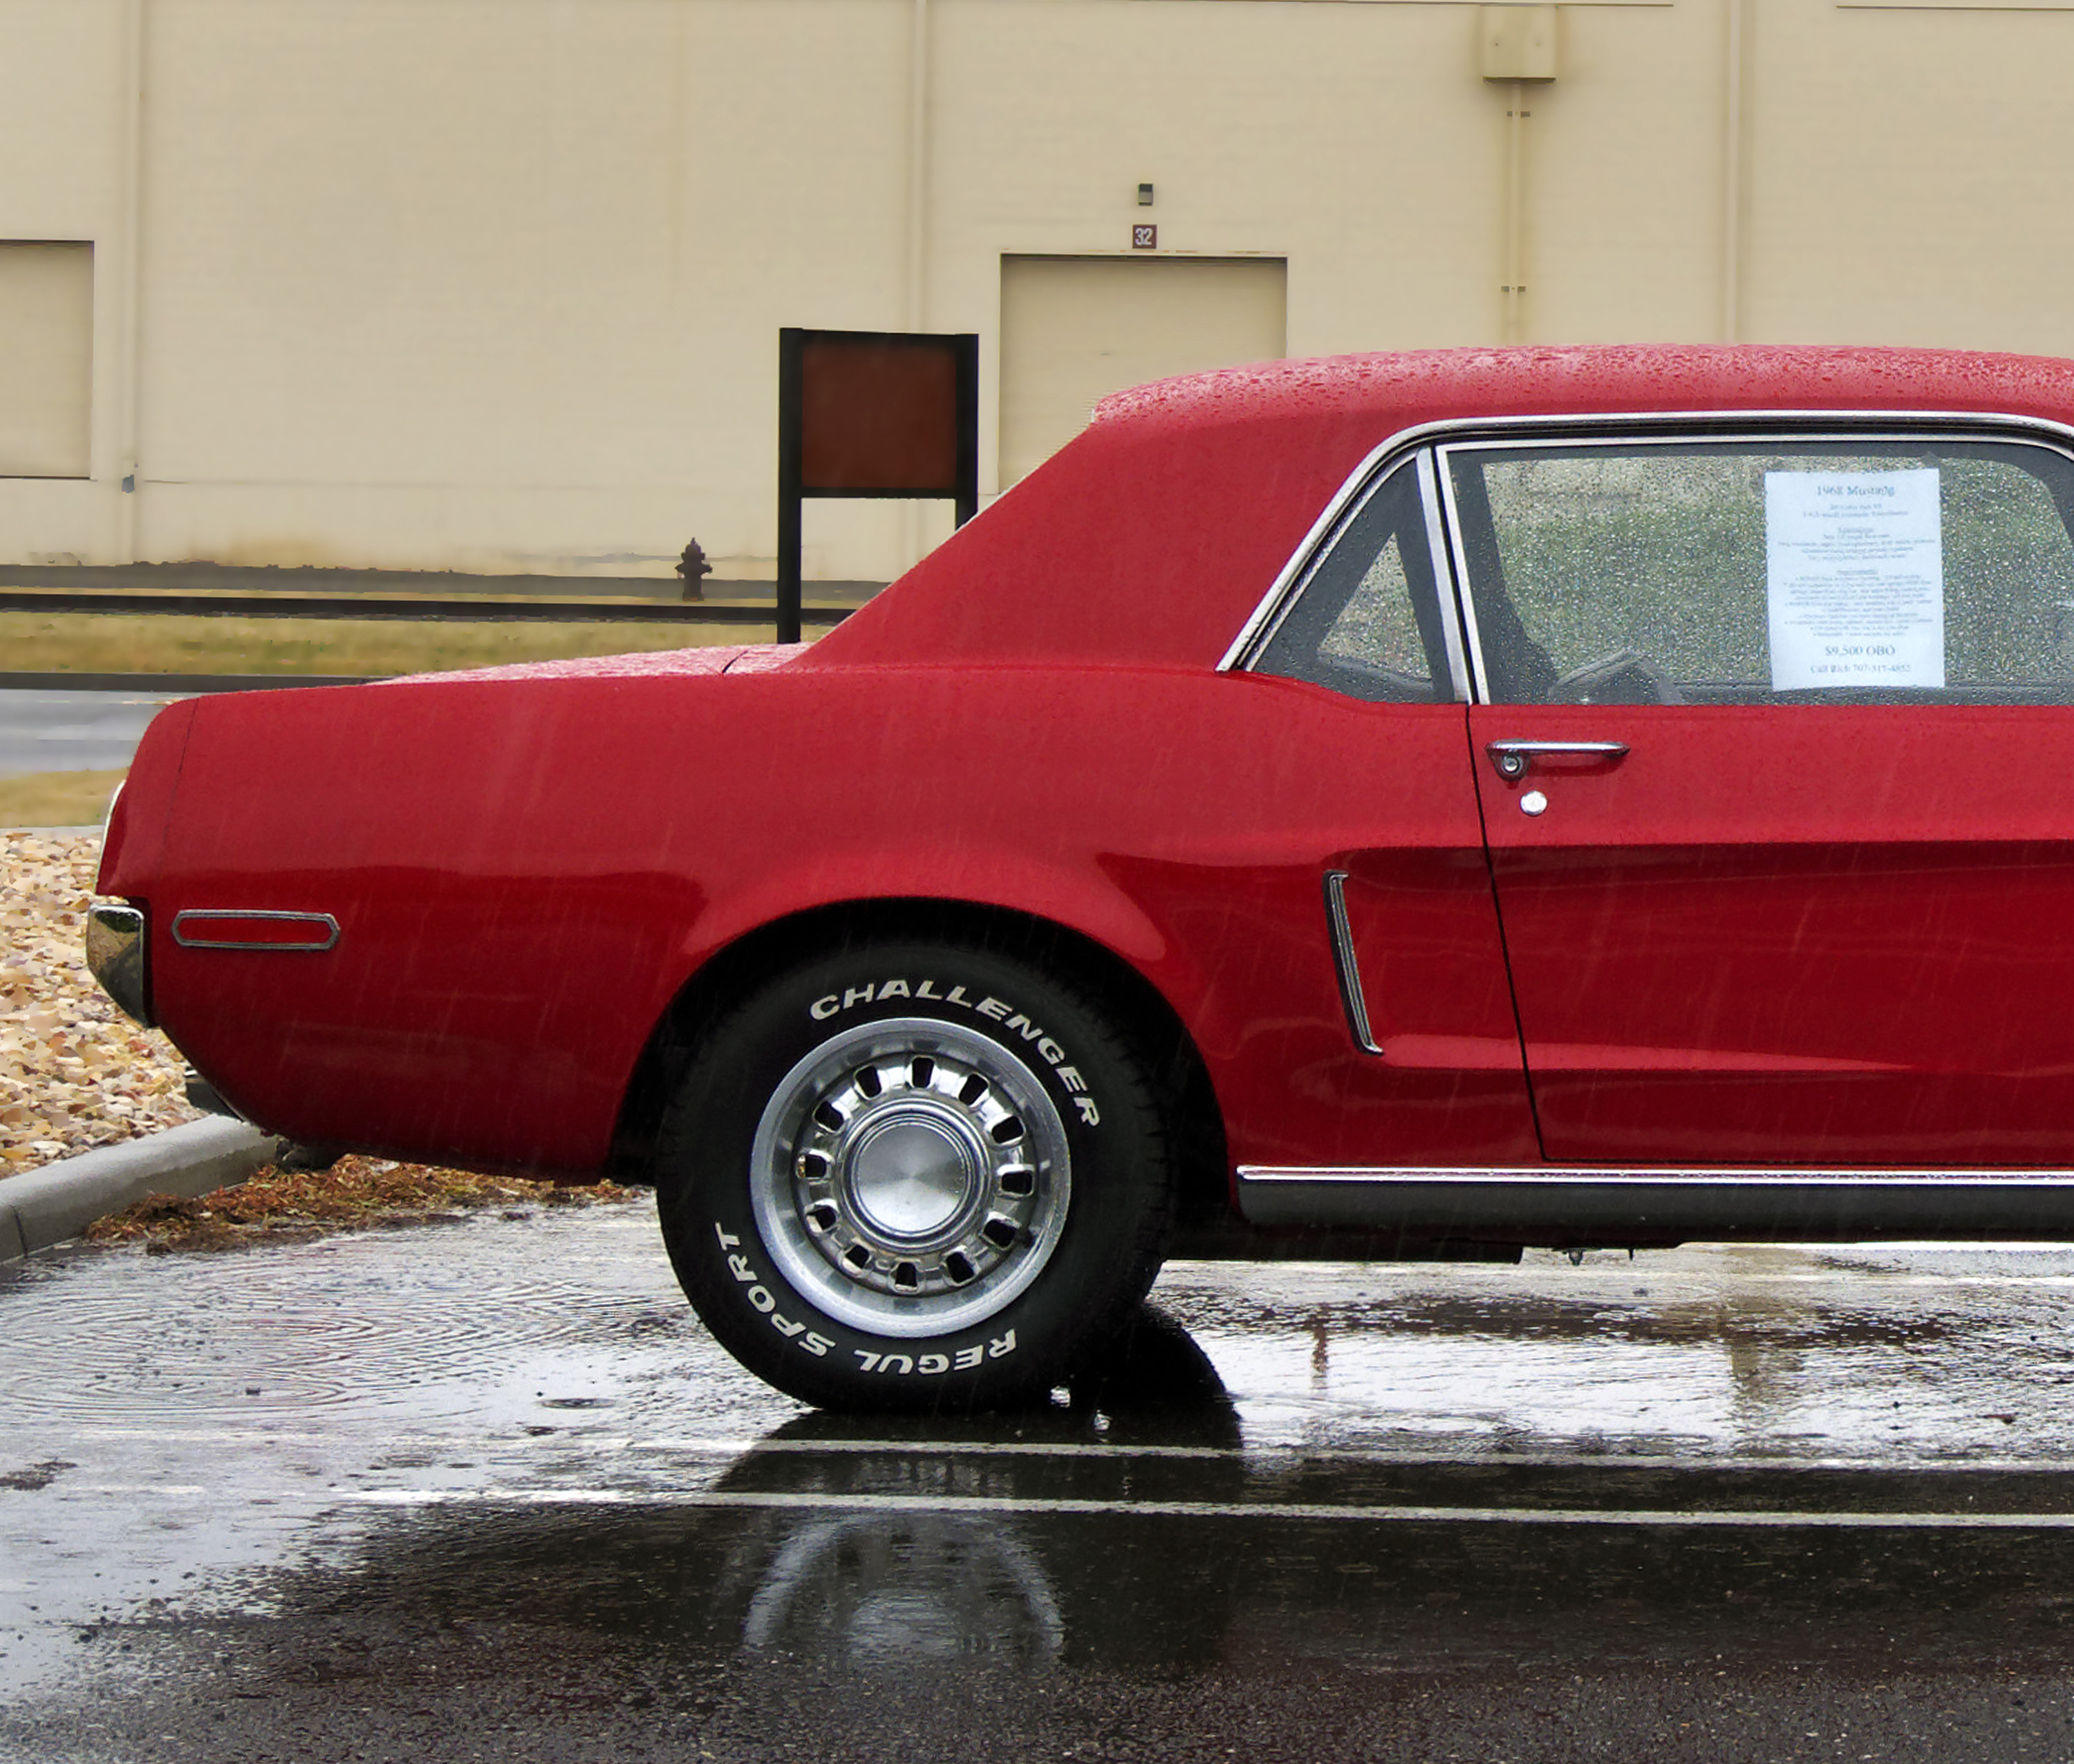
car, wheel, rain, red, vehicle, california, sports car, muscle car, ford, sedan, mustang, 1968, 365, 34, 9500, land vehicle, automobile make, automotive exterior, luxury vehicle, executive car, first generation ford mustang